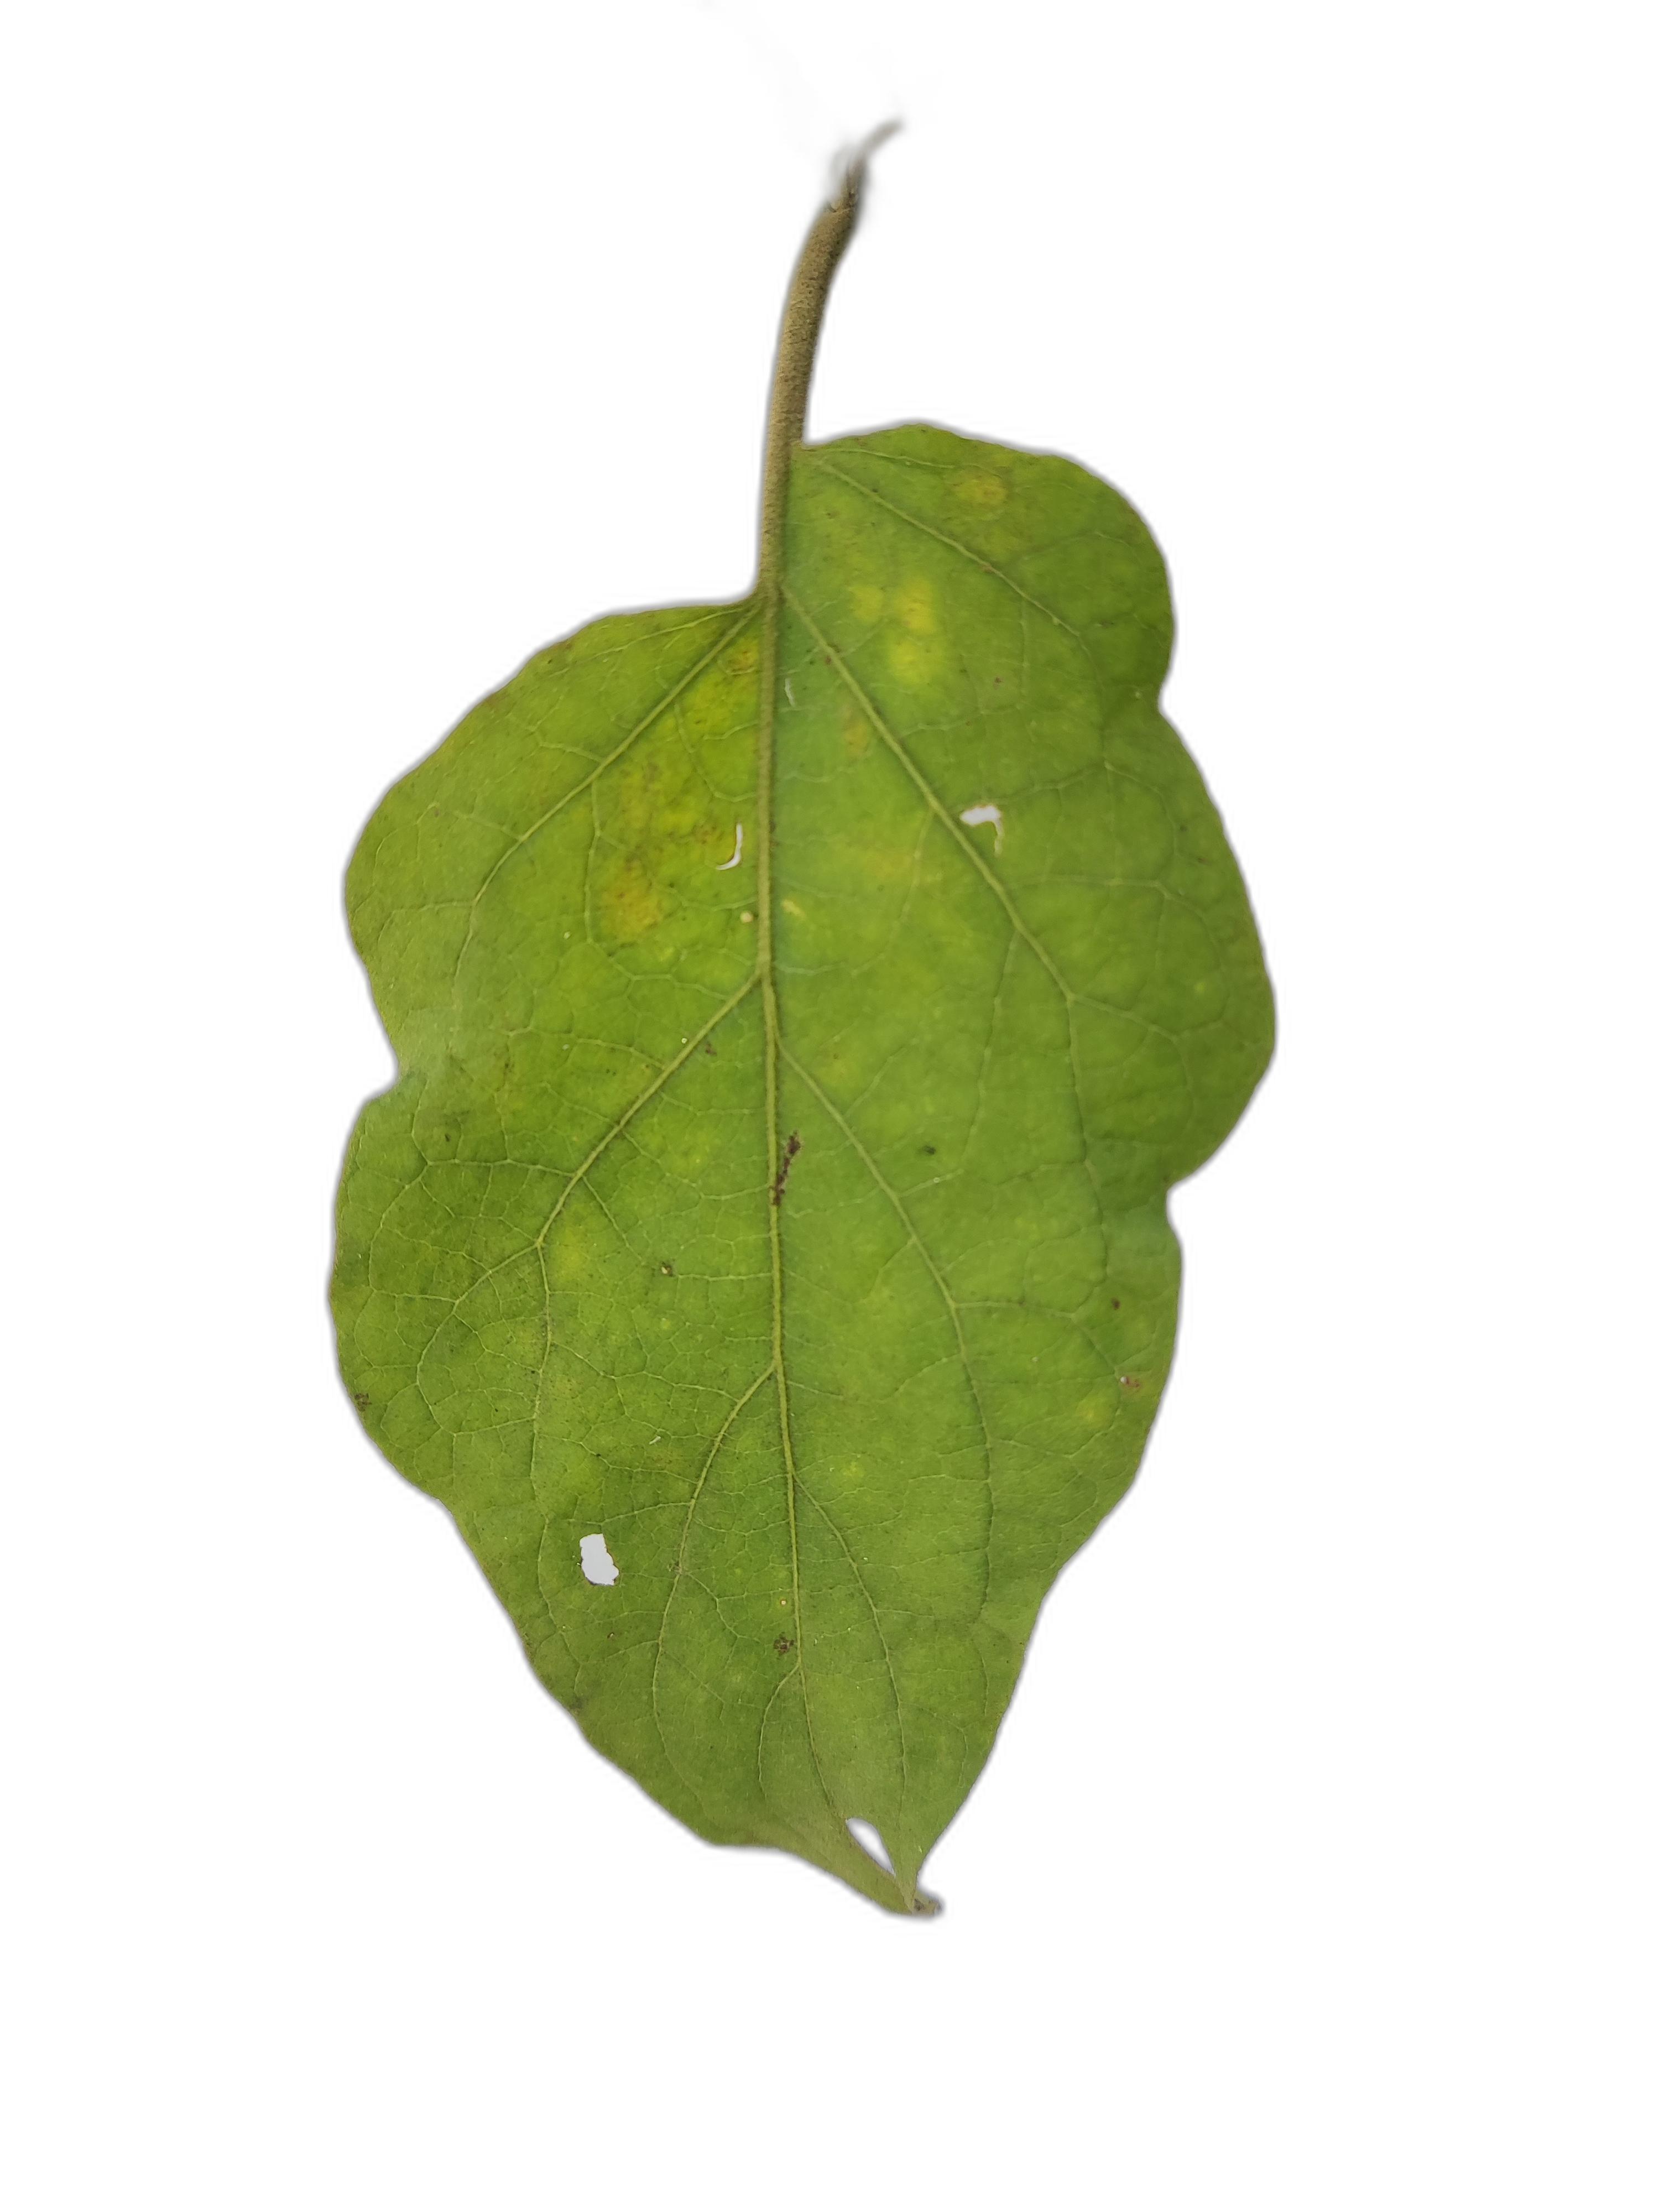
Label: Healthy Leaf